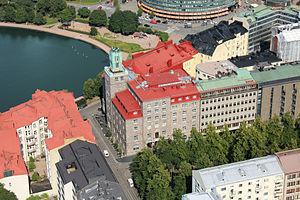
La tour Paasi ou Maison des travailleurs d'Helsinki est un centre de réunions et de congrès construit dans la section Siltasaari d'Helsinki en Finlande.